Portillo's Restaurants

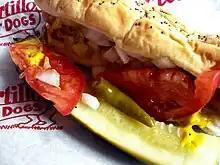
A Portillo's Chicago-style hot dog

Portillo's had licensed restaurants in Tokyo, Japan, in the late 1980s and early 1990s. The Japanese locations all eventually closed.